Daniel-Charles Trudaine

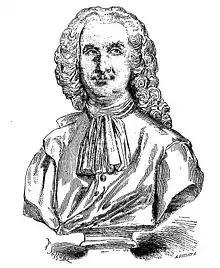
Daniel-Charles Trudaine bust drawing in "Le Magasin pittoresque", 1833

Daniel-Charles Trudaine (3 January 1703 – 19 January 1769) was a French administrator and civil engineer. Trudaine was one of the primary developers of the present French road system.